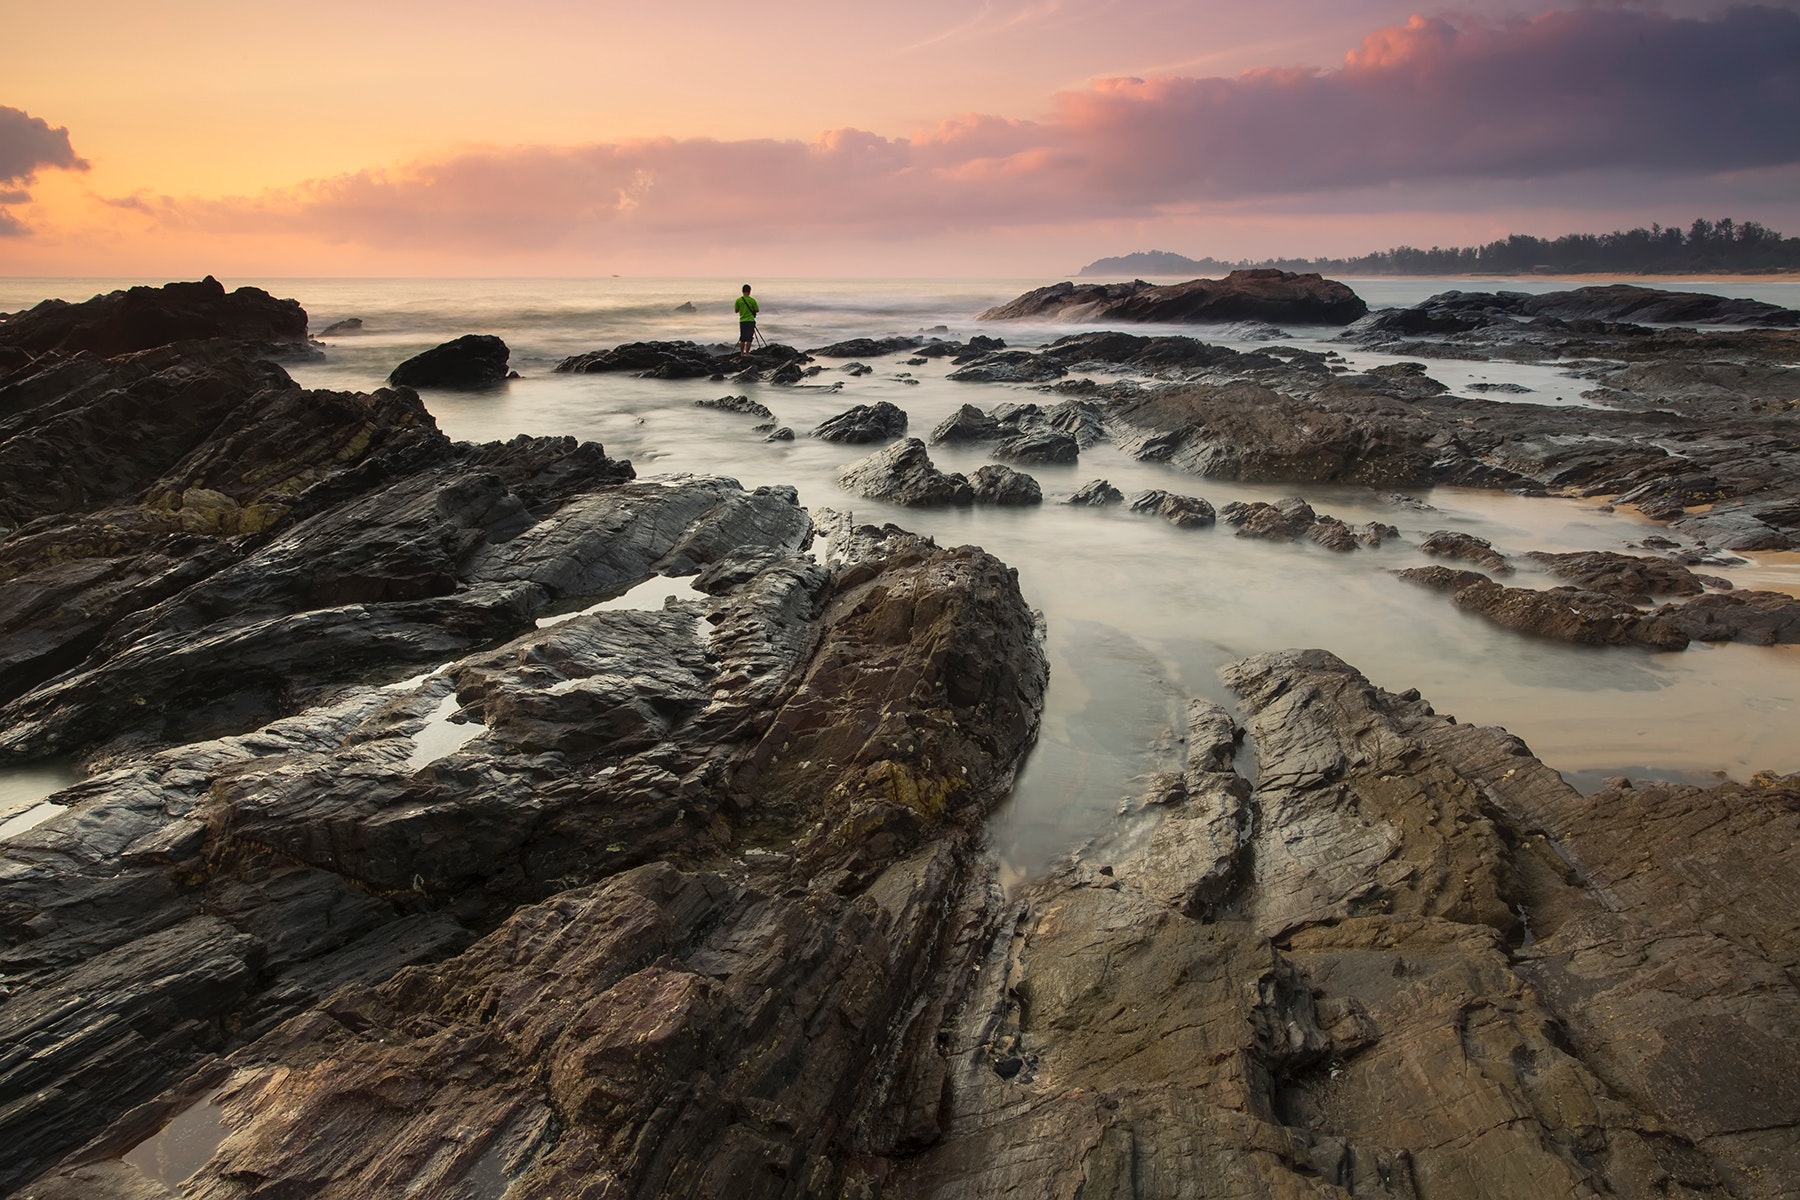
body of water, coast, nature, sky, sea, shore, natural landscape, rock, ocean, wave, water, beach, cloud, headland, coastal and oceanic landforms, horizon, morning, wind wave, tide, landscape, bay, klippe, sunset, evening, dawn, outcrop, dusk, cliff, formation, calm, promontory, geology, tide pool, terrain, stock photography, inlet, sunrise, sand, igneous rock, bedrock, cape